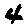
Label: 4